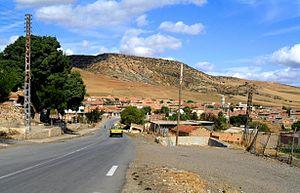
village de Kherbat Siouf dans la commune de Derrag, daira de Aziz, wilaya de Médéa, Algerie قرية خربة سيوف في بلدية دراق، دائرة عزيز، ولاية المدية، الجزائر
Derrag, anciennement Letourneux est une commune de la wilaya de Médéa en Algérie.